Brenner Pass

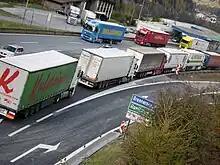
The Brenner Pass carries a four-lane motorway, one of the most important transit routes between Northern and Southern Europe

The Brenner Pass (shortly) is a mountain pass over the Alps which forms the border between Italy and Austria. It is one of the major passes of the Eastern Alpine range and has the lowest altitude among Alpine passes of the area.